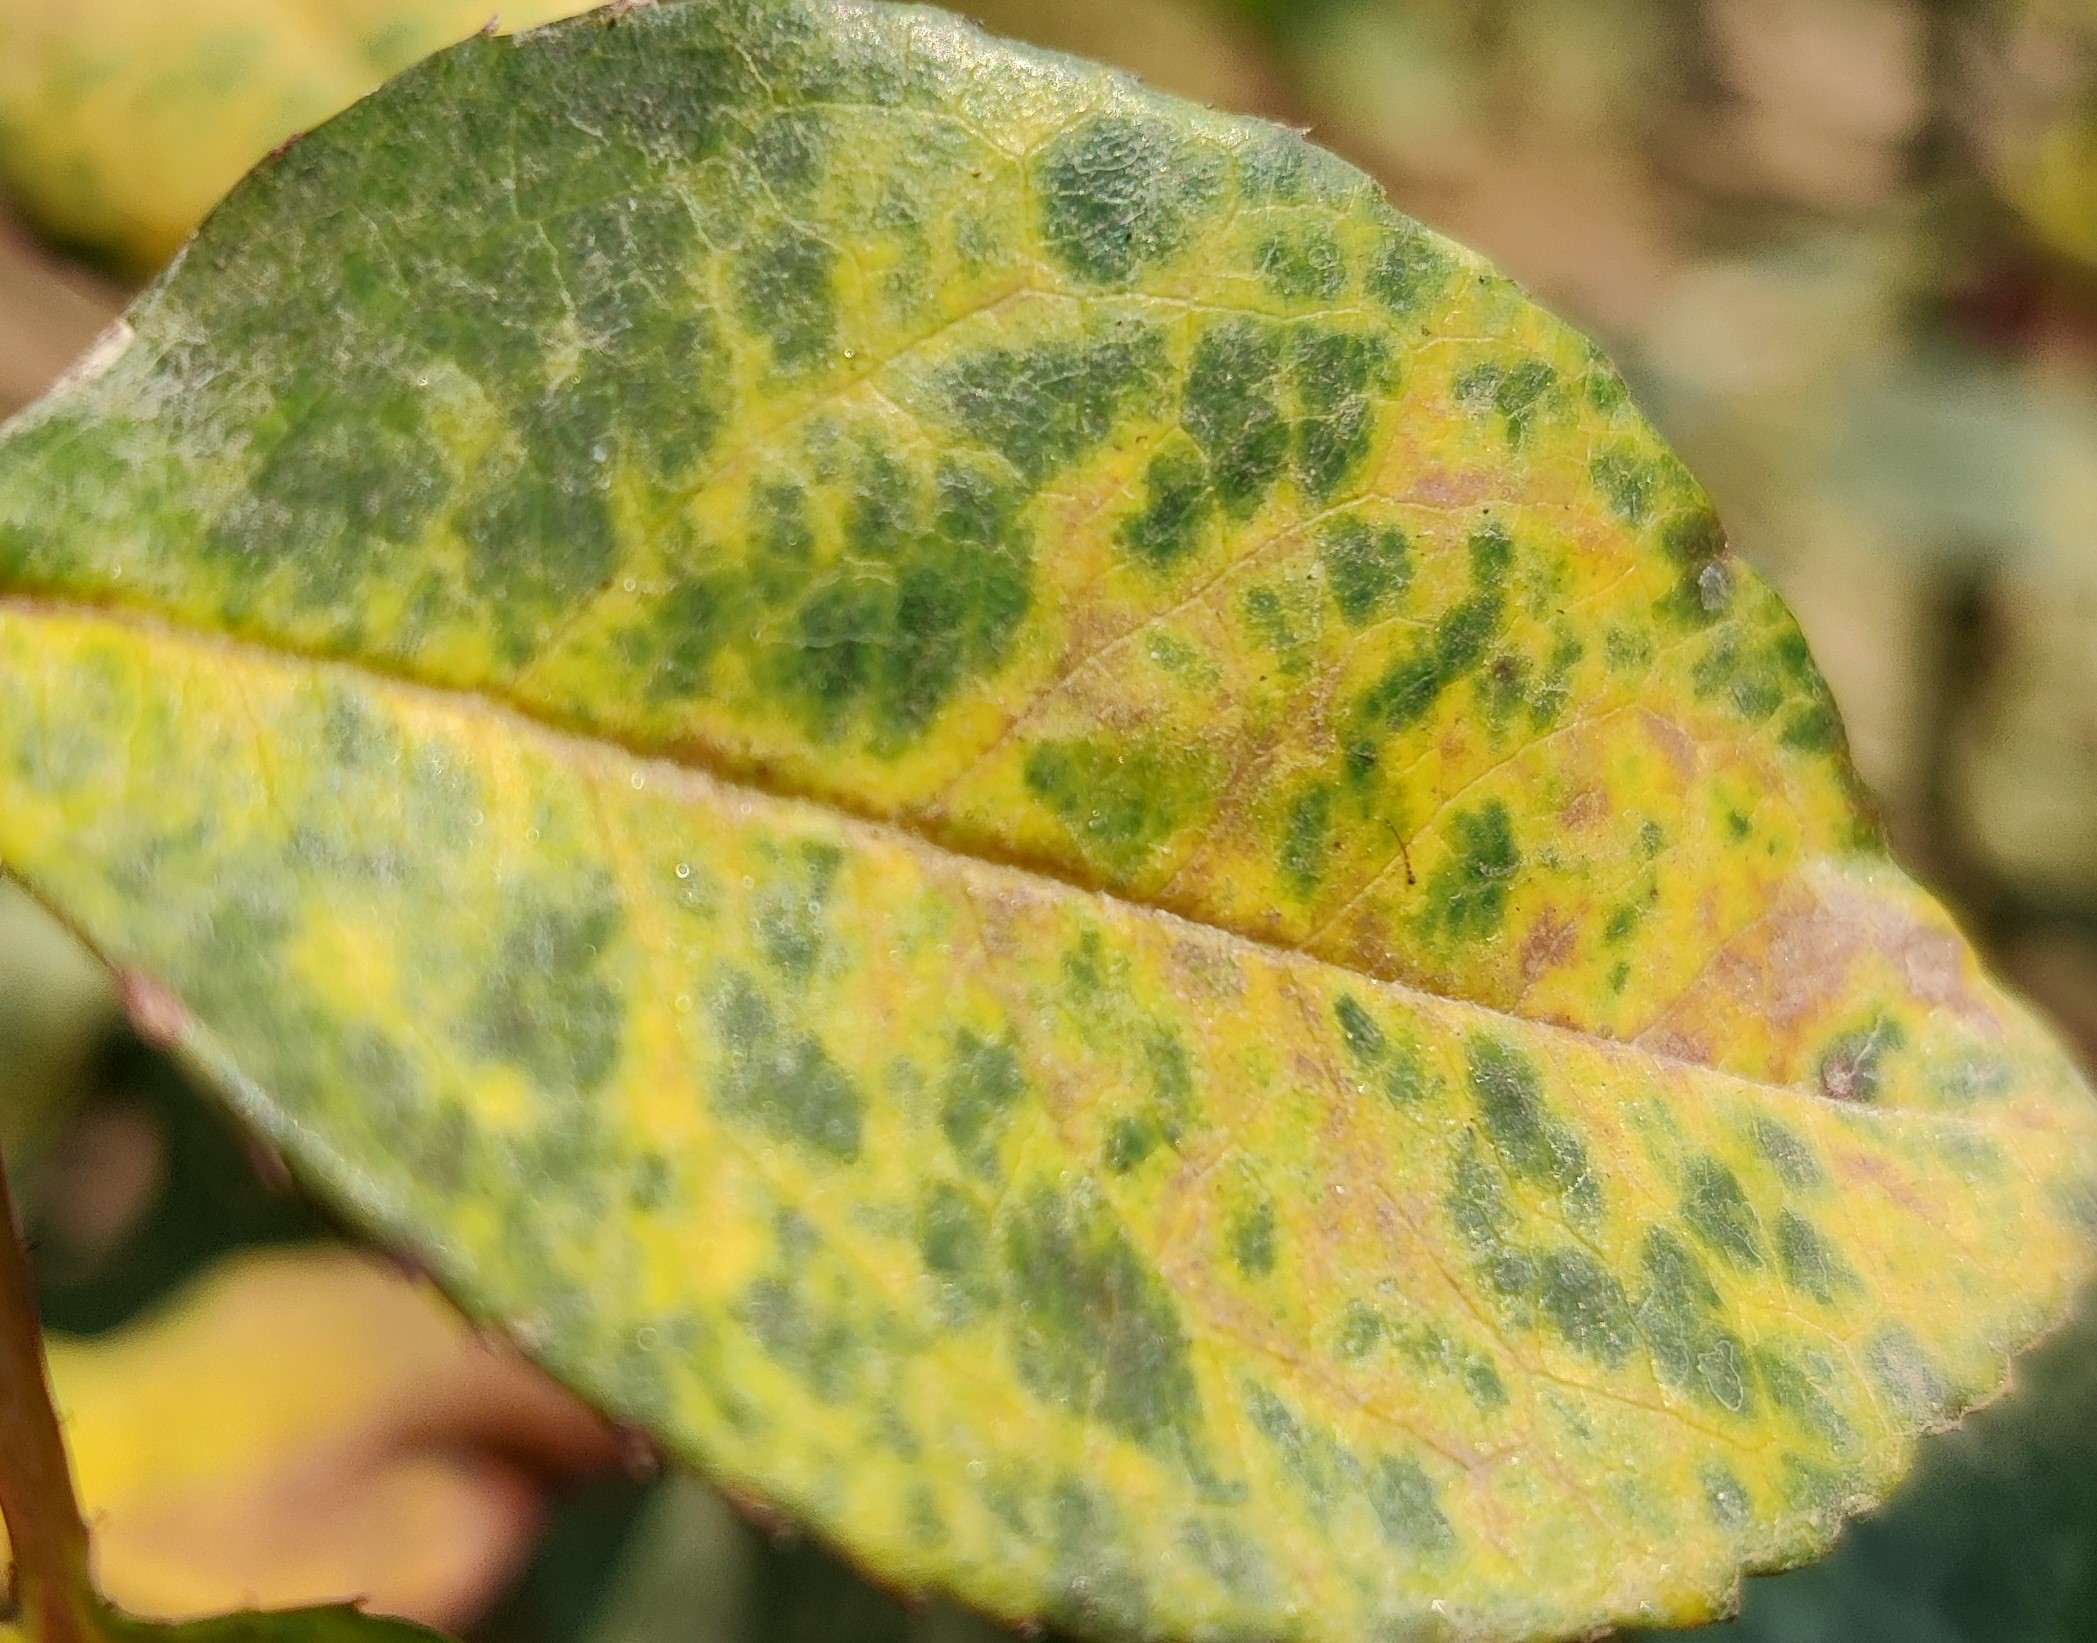
Label: Downy Mildew